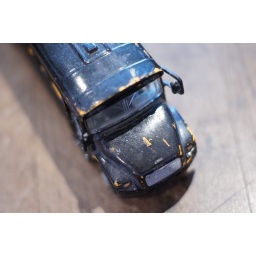
I love the texture of the black paint peeling off to show the yellow underneath